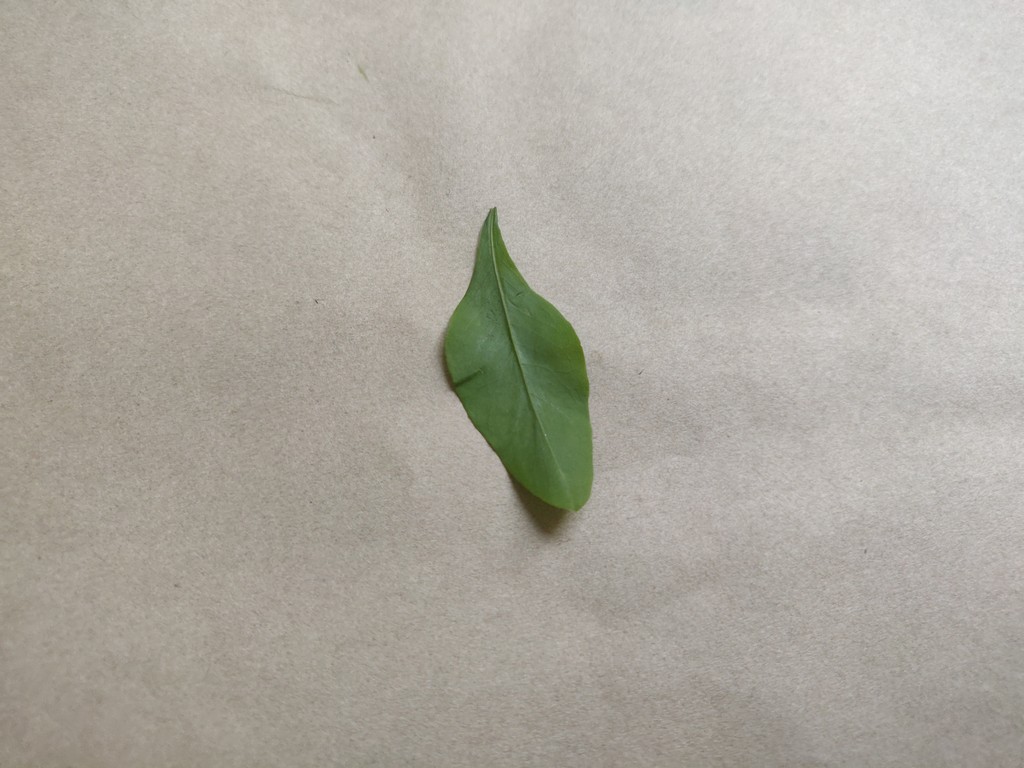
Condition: Healthy
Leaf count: single
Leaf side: front